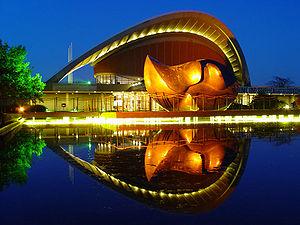
La 19ᵉ session du Comité du patrimoine mondial s'est déroulée du 4 au 9 décembre 1995 à la salle des congrès de Berlin, en Allemagne.
Berlin-Tiergarten [ˈtiːɐ̯ˌɡaʁtn̩] est le nom d'un quartier de Berlin, situé dans l'arrondissement de Mitte. Avant la réforme de 2001 et son intégration à l'arrondissement, l'ancien district de Tiergarten comprenait les actuels quartiers de Tiergarten, Moabit et Hansaviertel. Le parc du Großer Tiergarten, ayant donné son nom à ce quartier, occupe la grande partie du territoire.